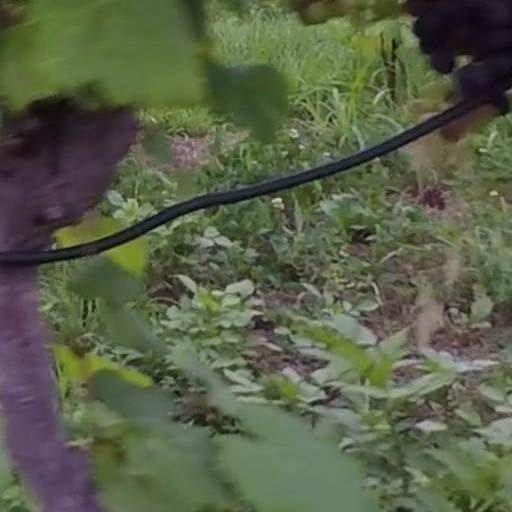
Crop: grape